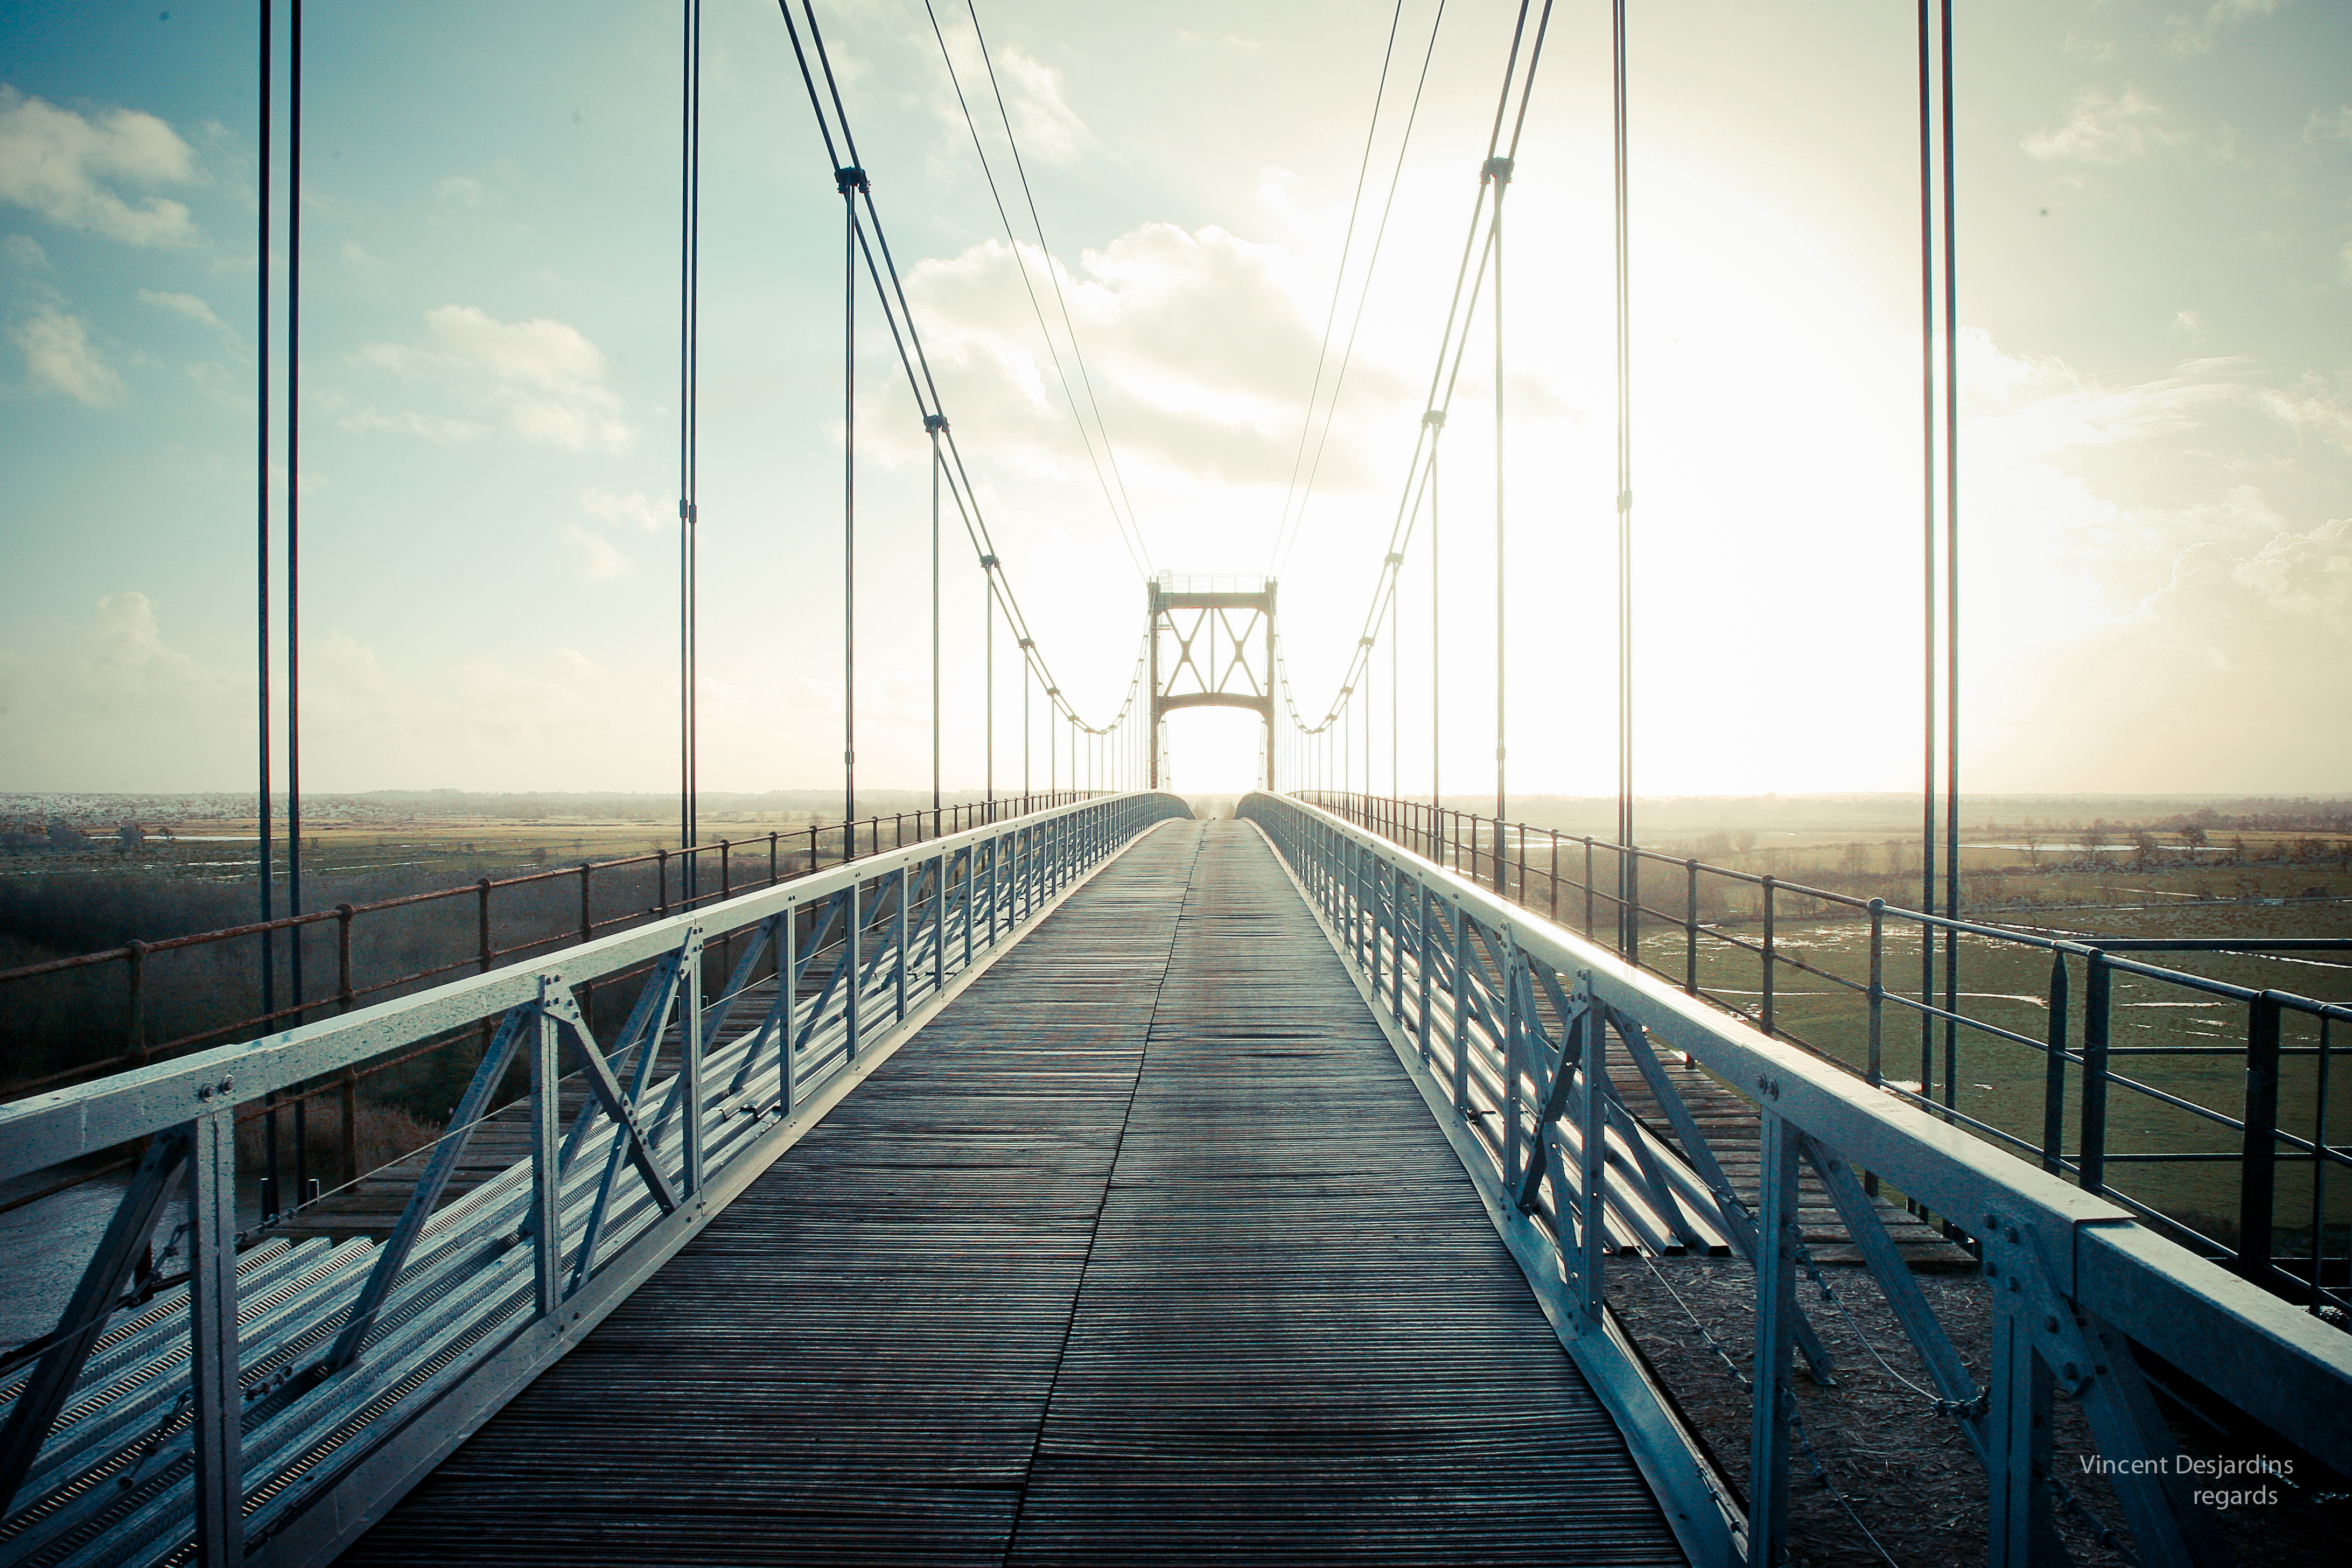
landscape, light, bridge, sunlight, morning, france, line, reflection, canon, paysage, symmetry, francia, landschaft, passerelle, frankrijk, frankreich, charente, poitoucharentes, charentemaritime, canon5d, landschap, canonef24105mmf4lisusm, ef24105mmf4lisusm, bridgeway, pontsuspendu, tonnay, tonnaycharente